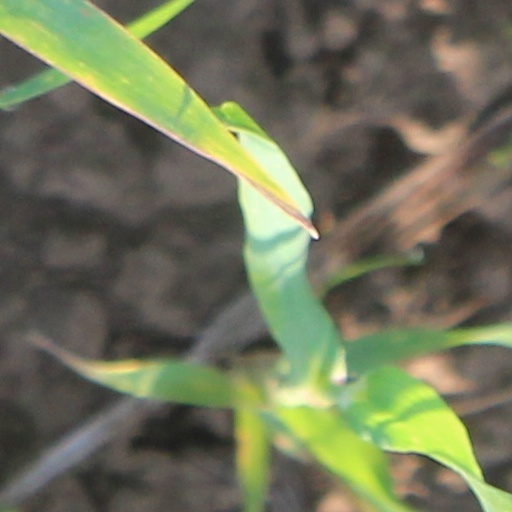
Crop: wheat